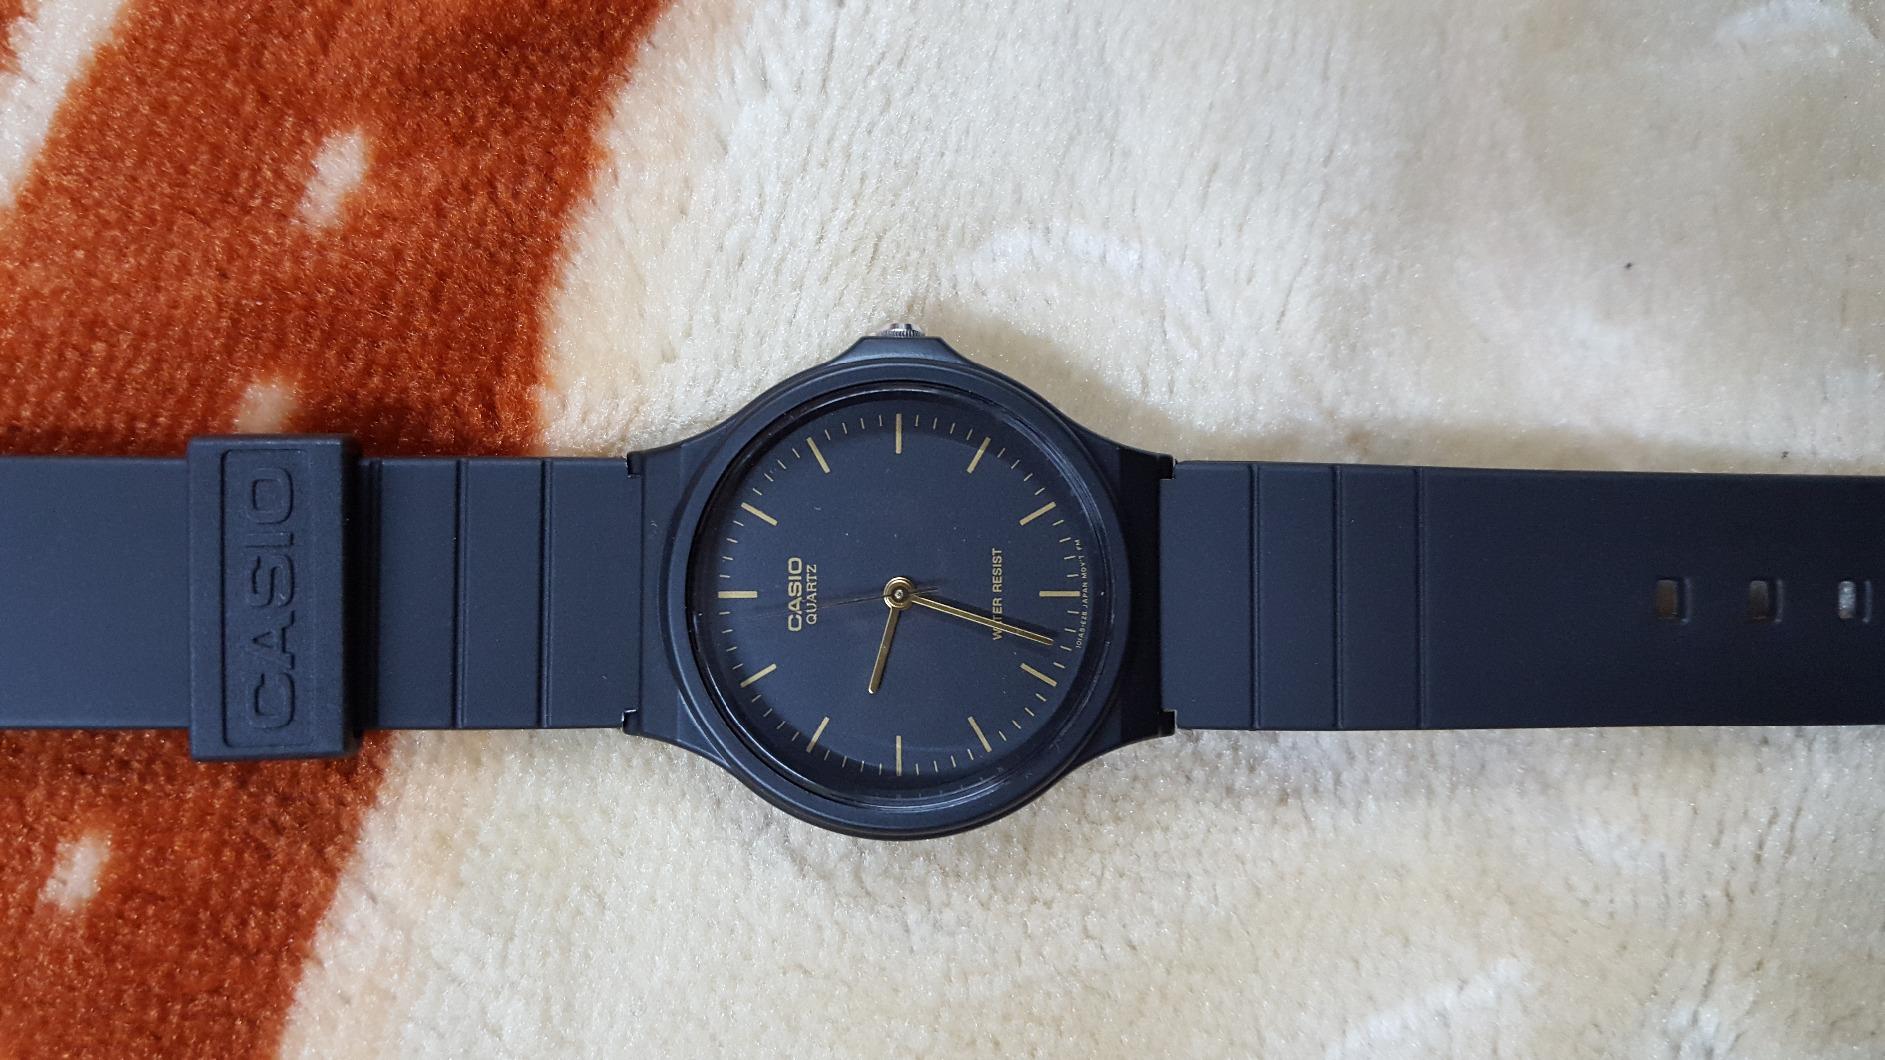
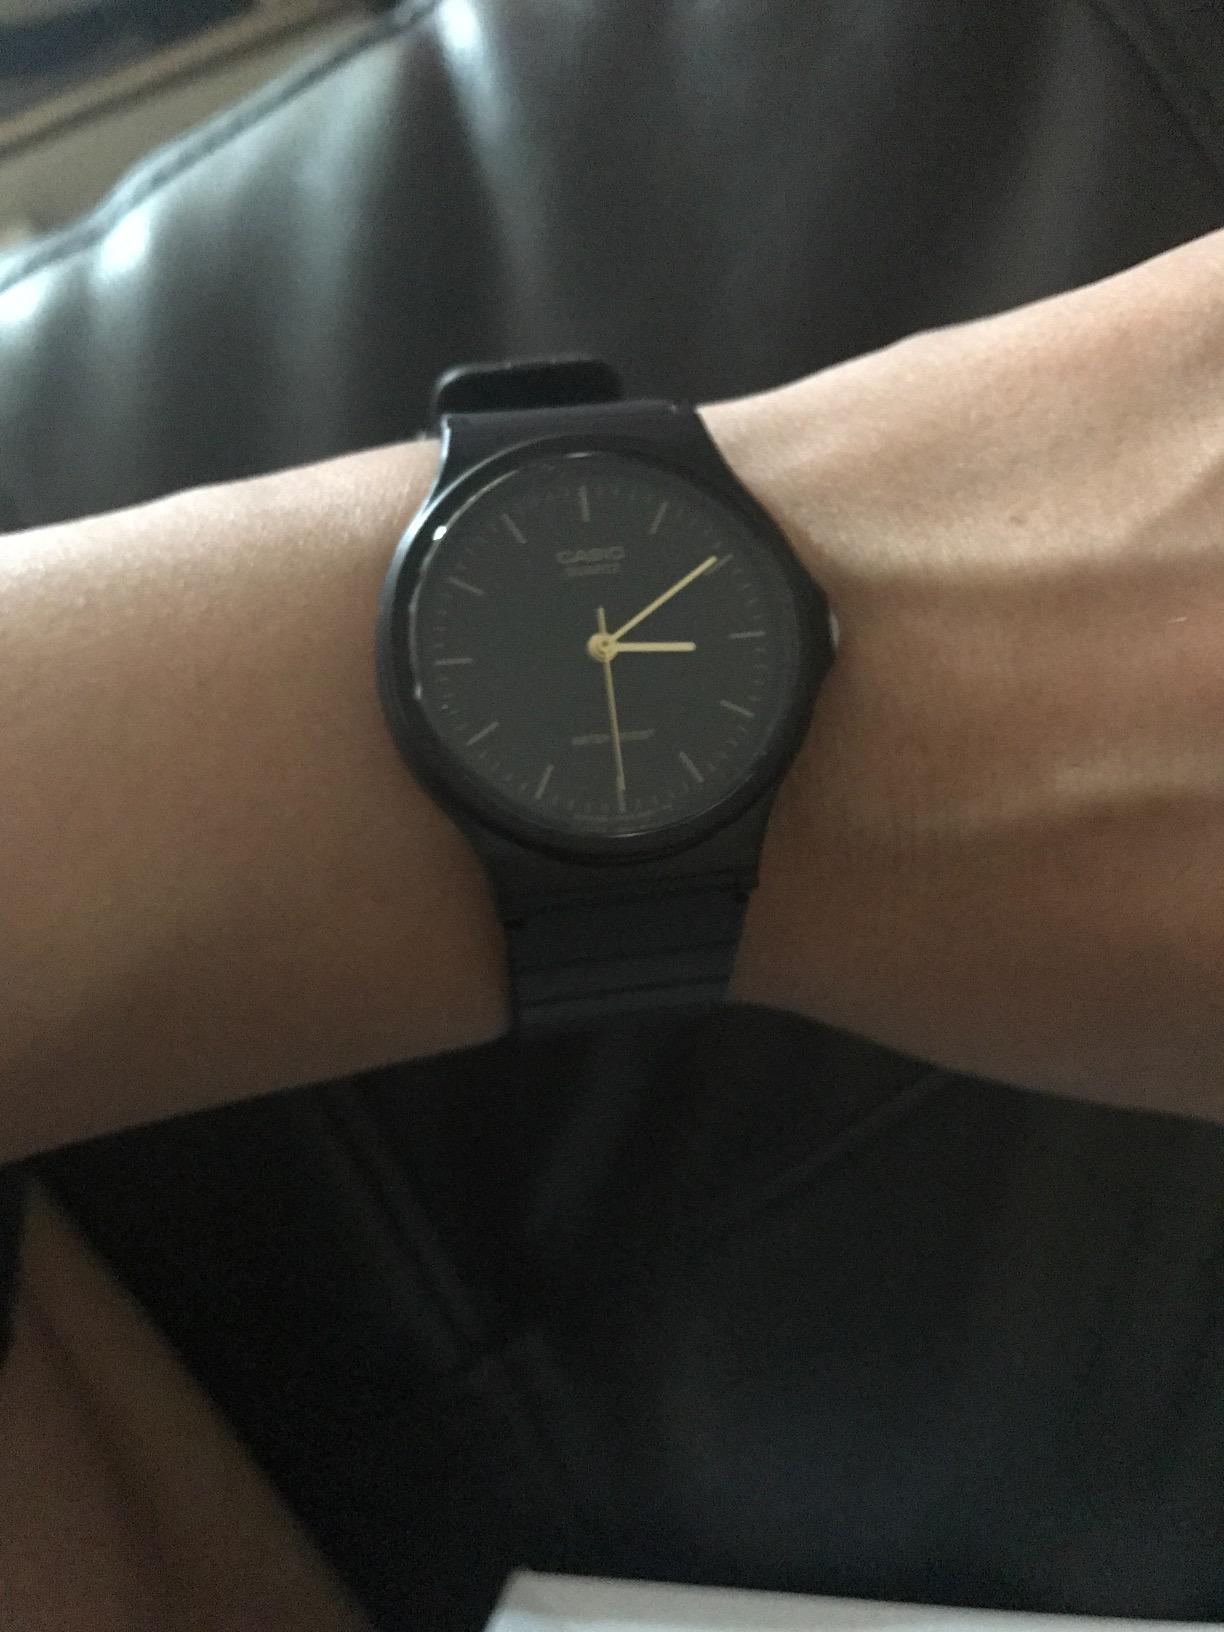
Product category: accessories_watch
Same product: yes